2011 Cincinnati Bengals season

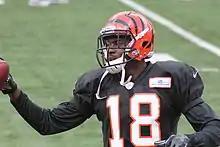
A. J. Green, the Bengals' first overall selection in the 2011 NFL draft

The 2011 NFL draft was held on April 28 to 30, 2011 at Radio City Music Hall. In the first round, the Bengals picked A. J. Green, a wide receiver from Georgia University, at overall selection number 4. In his last season at Georgia, Green missed the first four games, but he finished with a team-high 57 receptions for 848 receiving yards and 9 touchdowns. The Bengals selected TCU quarterback Andy Dalton in the second round, with overall selection number 35. These first two picks were replacements for starting wide receiver Chad Ochocinco and quarterback Carson Palmer, respectively. In the third round, the Bengals selected defensive lineman Dontay Moch of University of Nevada. During the NFL Scouting Combine, Moch ran a 4.44 40-yard dash, making him the fastest defensive lineman to ever run the dash. The Bengals' next pick was another player from Georgia University; it selected offensive lineman Clint Boling in the fourth round. Boling was a 3-time All-SEC pick and, during his college tenure, was a versatile lineman who can play tackle or guard. In the fifth round, free safety Robert Sands was chosen with the 134 pick. The Bengals' picked wide receiver Ryan Whalen of Stanford University in the sixth round. The final two picks for the Bengals were cornerback Korey Lindsey of Southern Illinois University and running back Jay Finley of Baylor University. In July, the Bengals signed five draft picks to contracts.